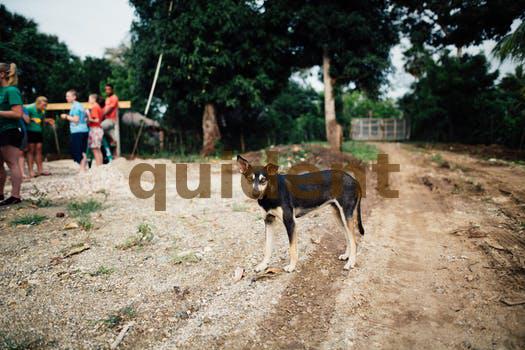
Label: Watermark